Iraq

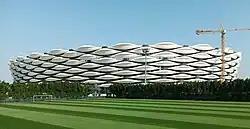
Basra International Stadium

There were several interconnected traditions of art in ancient Iraq. The Abbasid Dynasty developed in the Abbasid Caliphate between 750 and 945, primarily in its heartland of Mesopotamia. The Abbasids were influenced mainly by Mesopotamian art traditions and later influenced Persian as well as Central Asian styles. Between the 8th and 13th centuries during the Abbasid period, pottery achieved a high level of sophistication, calligraphy began to be used to decorate the surface of decorative objects and illuminated manuscripts, particularly Q'ranic texts became more complex and stylised. Iraq's first art school was established during this period, allowing artisans and crafts to flourish.